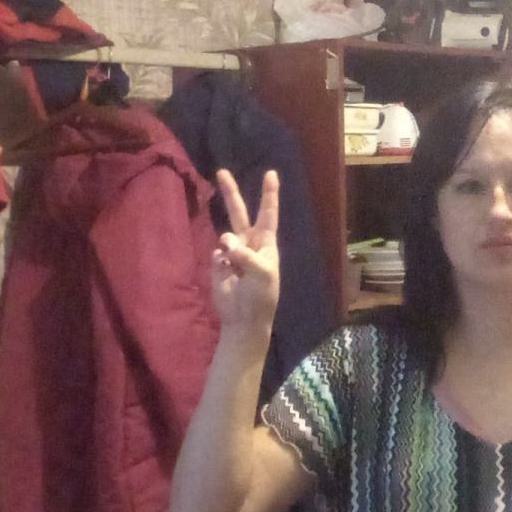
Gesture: peace